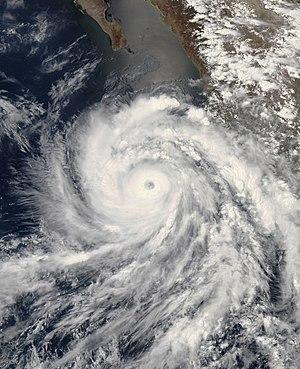
La saison cyclonique 2018 dans l'océan Pacifique nord-est est la saison cyclonique dans le Nord-Est de cet océan. Officiellement, elle débute le 1ᵉʳ juin 2018 et se termine le 30 novembre 2018.